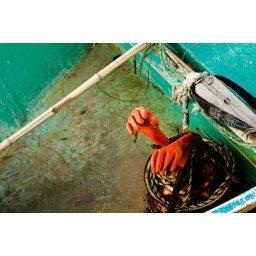
red gloves, small boat in ichinomiya.